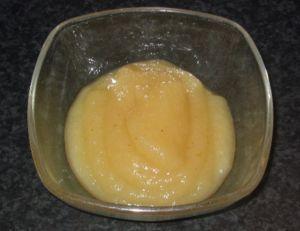
Une compote de pomme est une purée de fruits composée de pommes cuites ou fraiches et éventuellement d'un peu de sucre ou de cannelle.